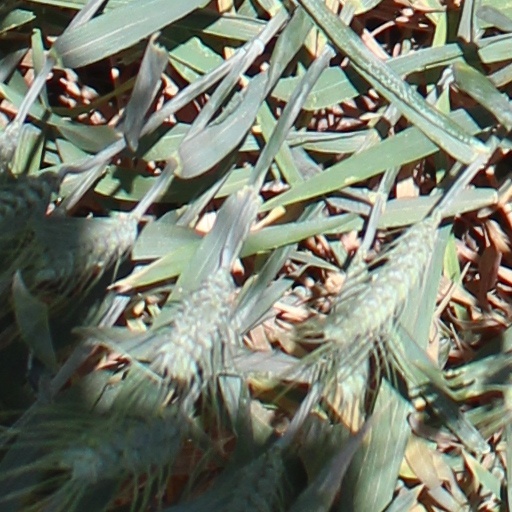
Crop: wheat